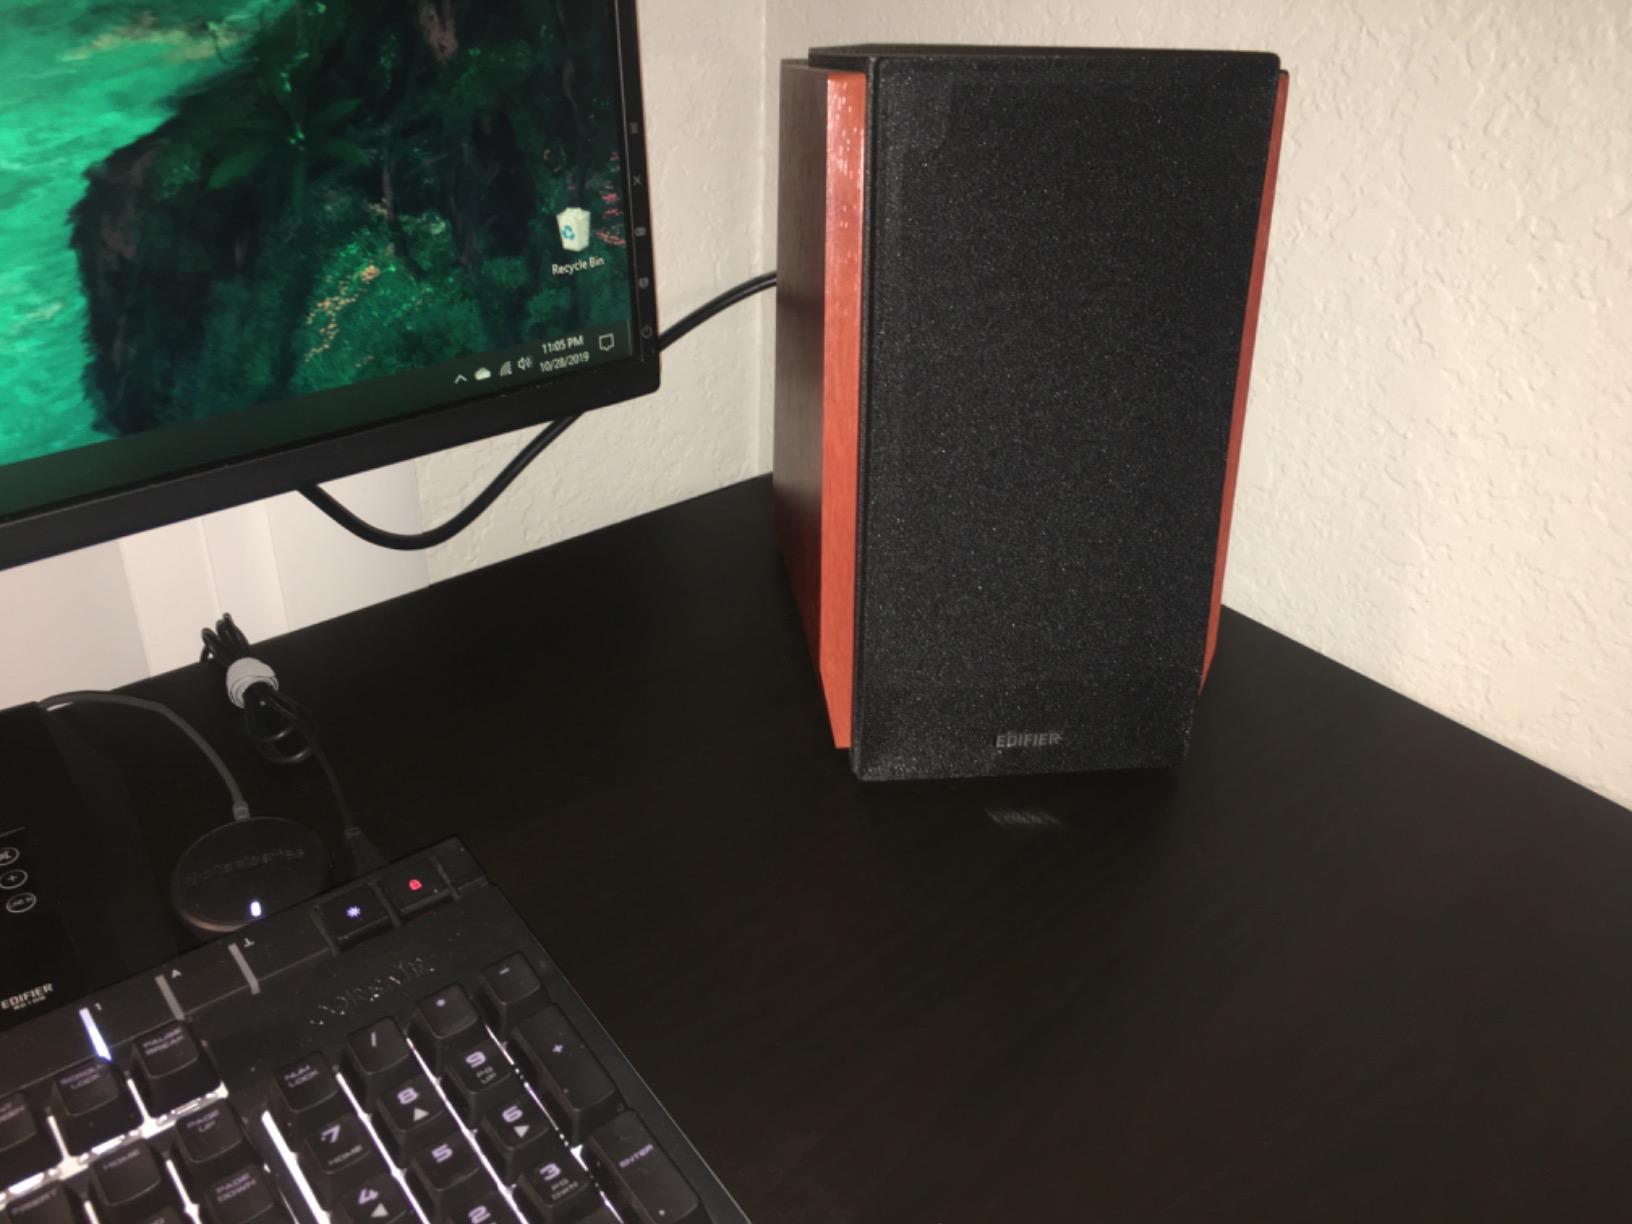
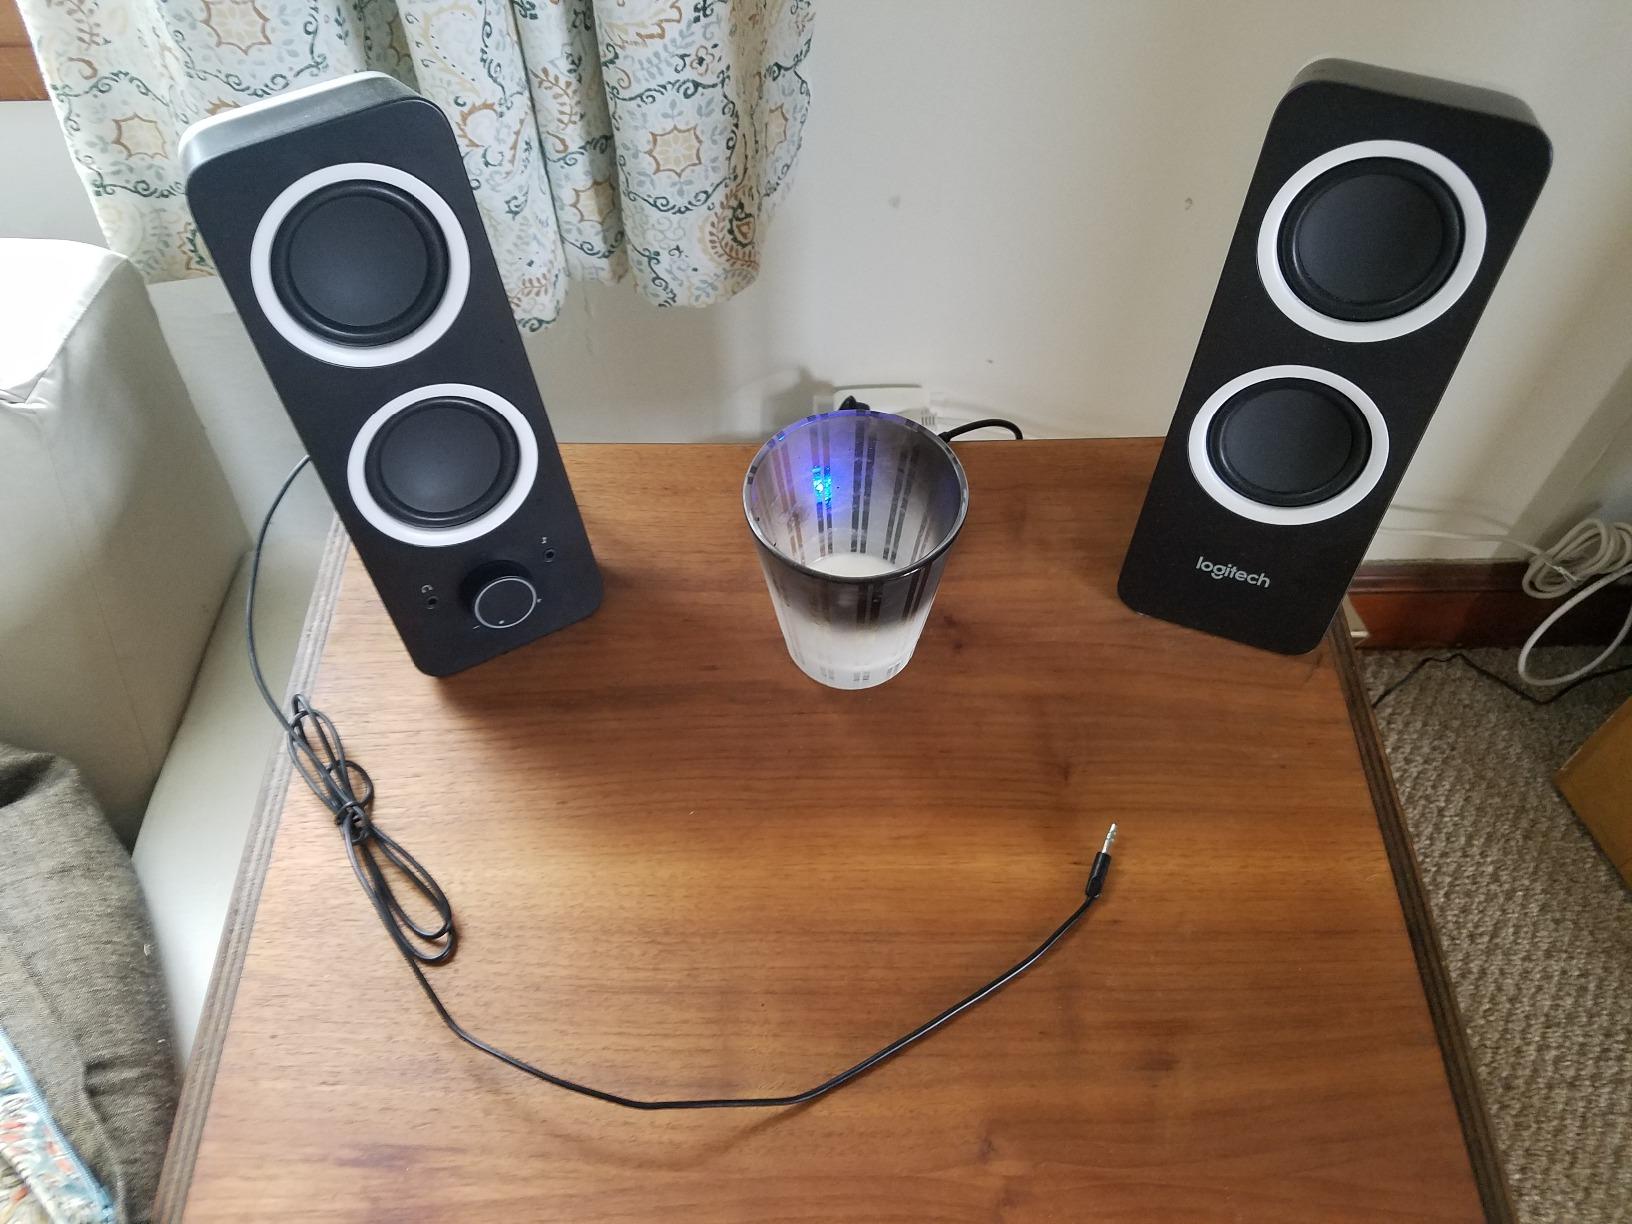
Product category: speaker
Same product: no